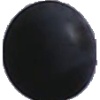
Label: Grape Blue 1